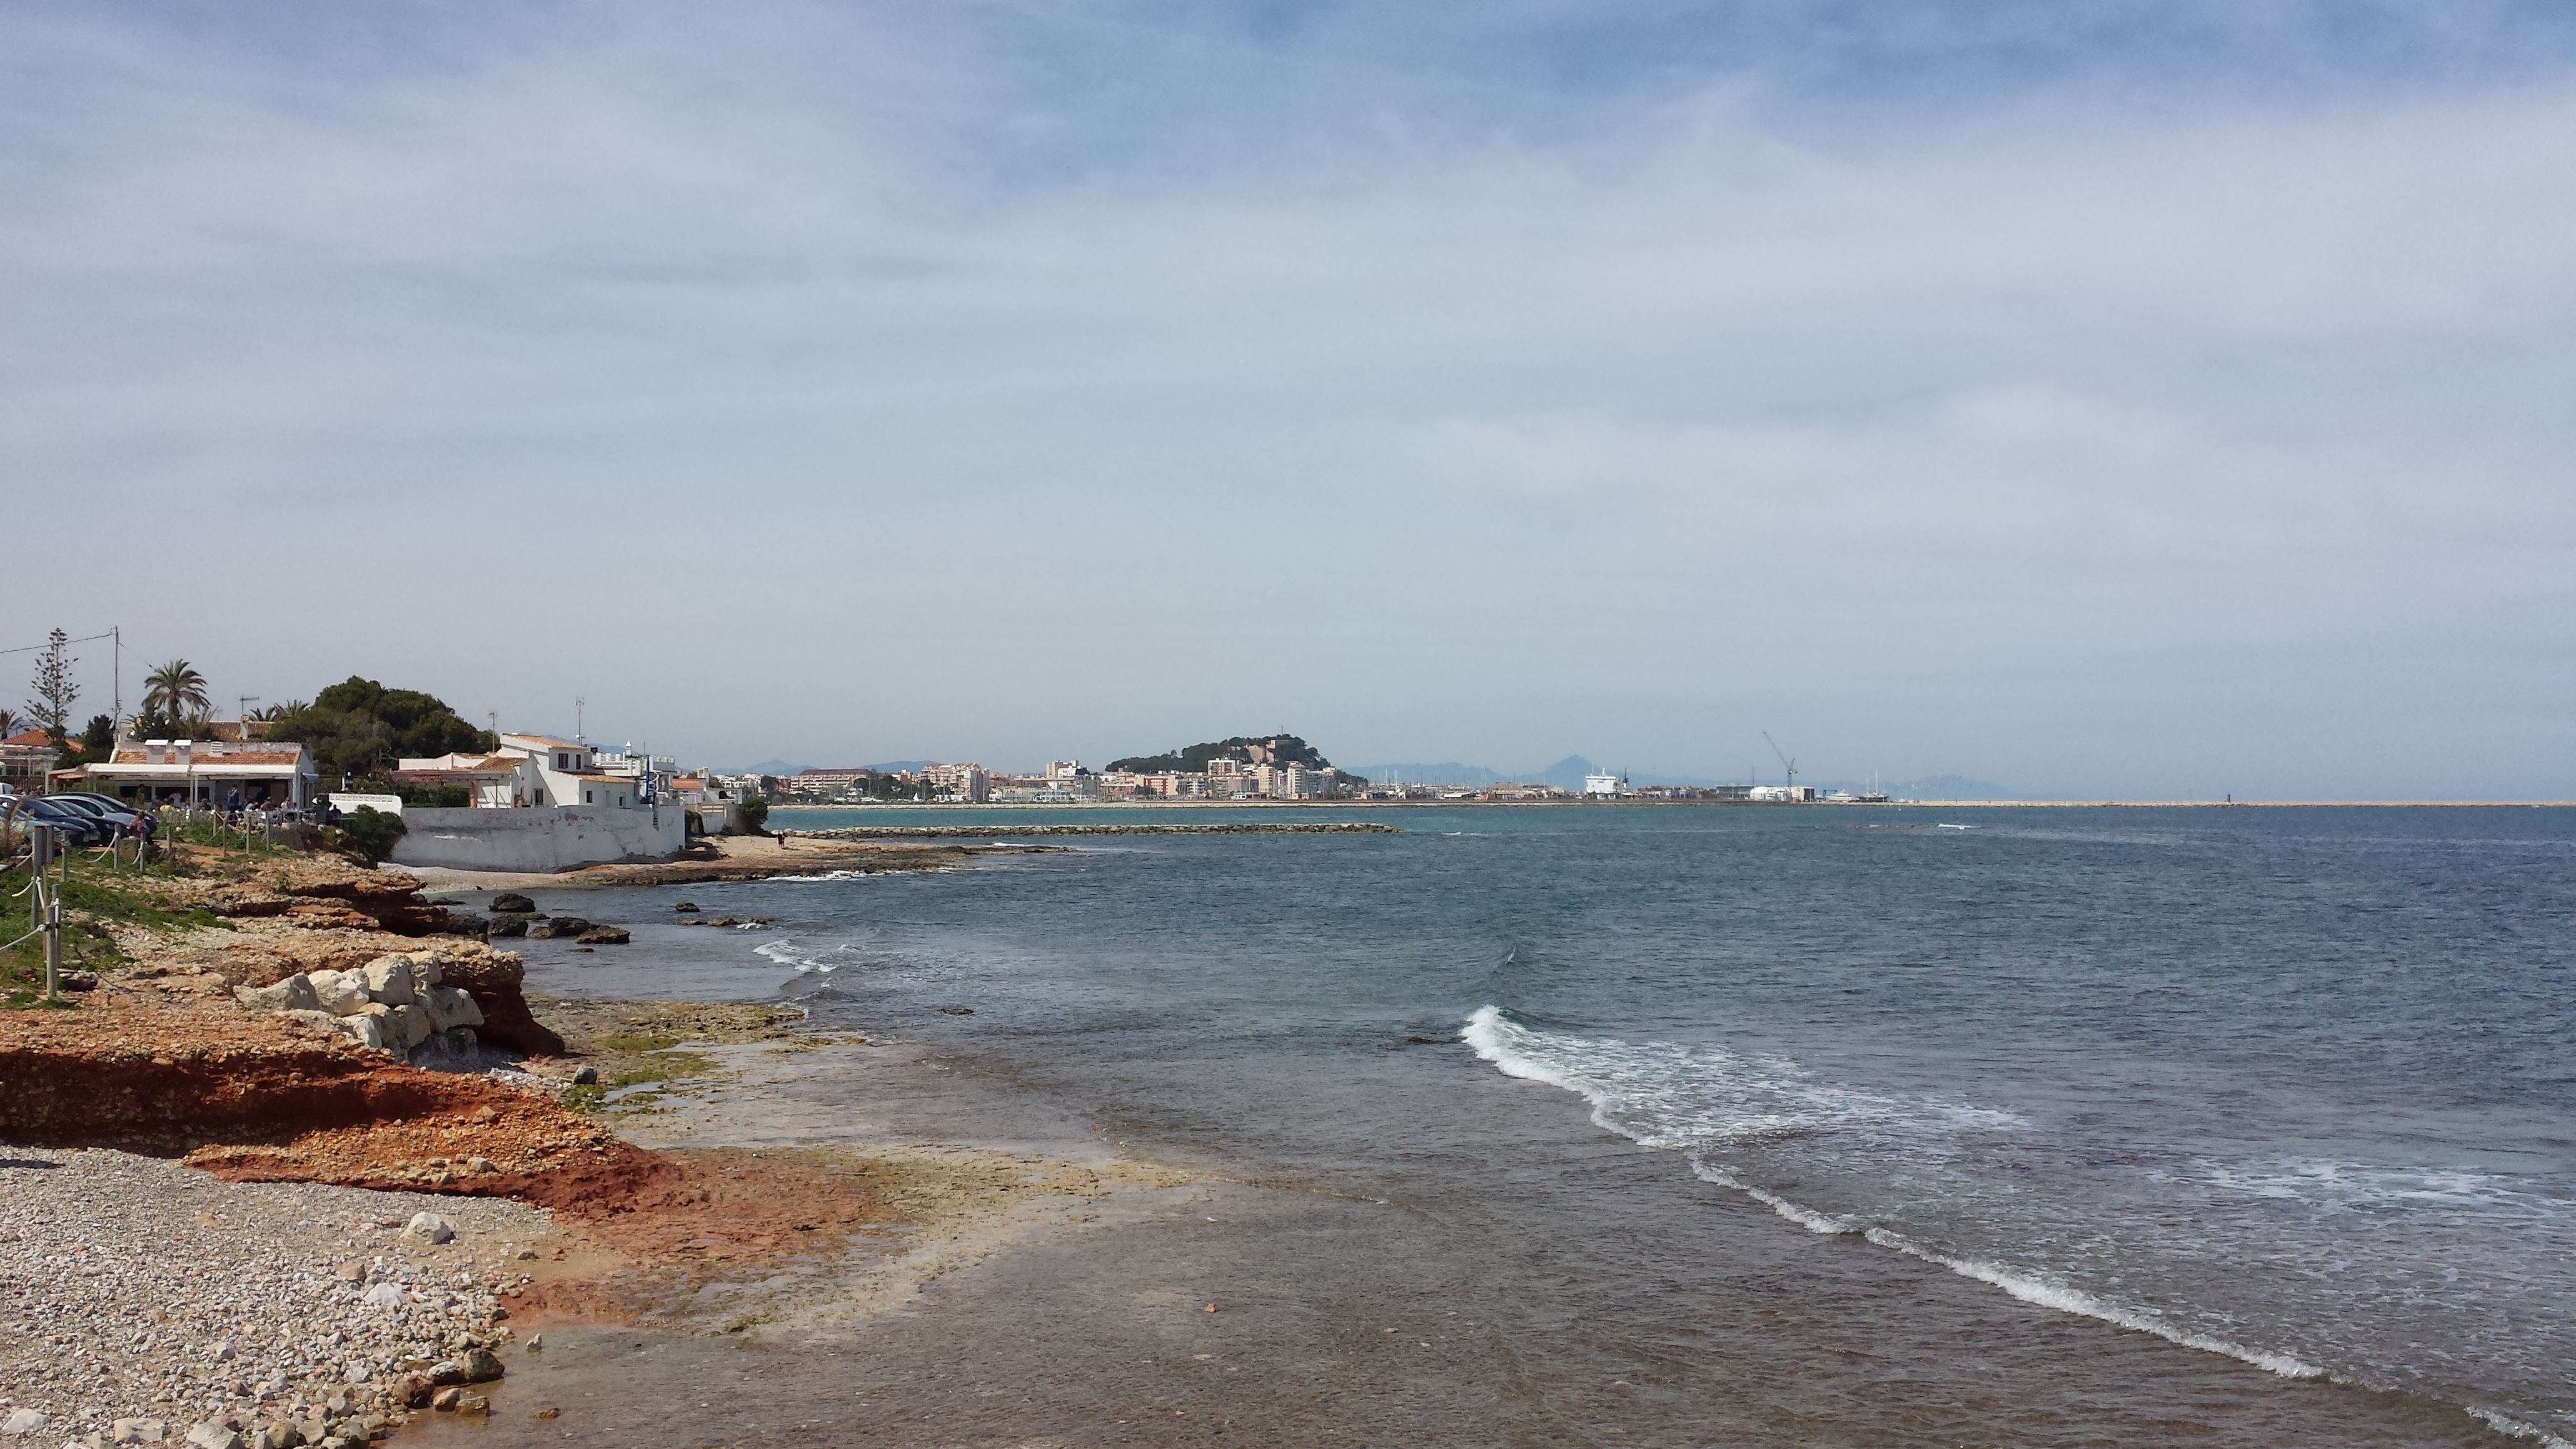
beach, landscape, sea, coast, sand, ocean, shore, wave, vacation, cliff, cove, bay, marina, terrain, body of water, breakwater, cape, east, denia, port d nia, wind wave